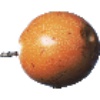
Label: granadilla